Ohio University

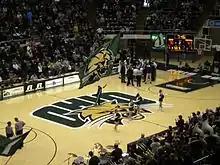
Ohio men's basketball facing off against the Marshall Thundering Herd at the Convocation Center in 2013

The history of the Patton College of Education dates back to May 11, 1886. The Normal Department – the predecessor to today's College of Education – was the first state-supported teacher preparation program in Ohio. The state's first kindergarten opened on the Ohio University campus in 1907. Today, the College of Education is organized into three departments: Counseling and Higher Education, Educational Studies, and Teacher Education. The college currently serves more than 2,100 undergraduate and 800 graduate students. On July 1, 2010, The Patton College became the home of several programs previously housed in the College of Health and Human Services, creating two new departments: Human and Consumer Science Education, and Recreation and Sport Pedagogy.